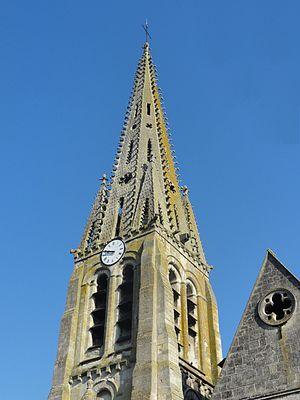
Clocher et flèche.
L'église Saint-Martin est une église catholique paroissiale située à Plailly, en France. Édifiée pendant les années 1160 et 1170 dans le style gothique primitif, elle reçoit au début du siècle suivant un nouveau chœur de style pré-rayonnant, dont les trois travées du chevet forment un vaisseau transversal de même hauteur. Dans les deux cas, l'église Saint-Martin se place en tête des mouvements novateurs de l'architecture de son temps, et comme l'indiquent certaines analogies, puise ses influences dans les chantiers des cathédrales Notre-Dame de Senlis et Notre-Dame de Paris. La nef prévue pour rester couverte d'une simple charpente se caractérise par de grandes arcades brisées retombant sur les chapiteaux remarquables de gros piliers cylindriques isolés. Dans le chœur, trois piliers semblables servent d'appui aux supports de l'ordre supérieur, sous la forme de faisceaux de colonnettes. Cette superposition est une solution originale et élégante caractérisant le chœur de Plailly, tout comme le vaste espace bien éclairé du vaisseau transversal, contrastant avec la pénombre constante régnant dans la nef.